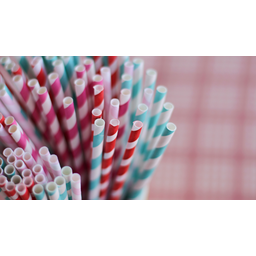
Label: plastic